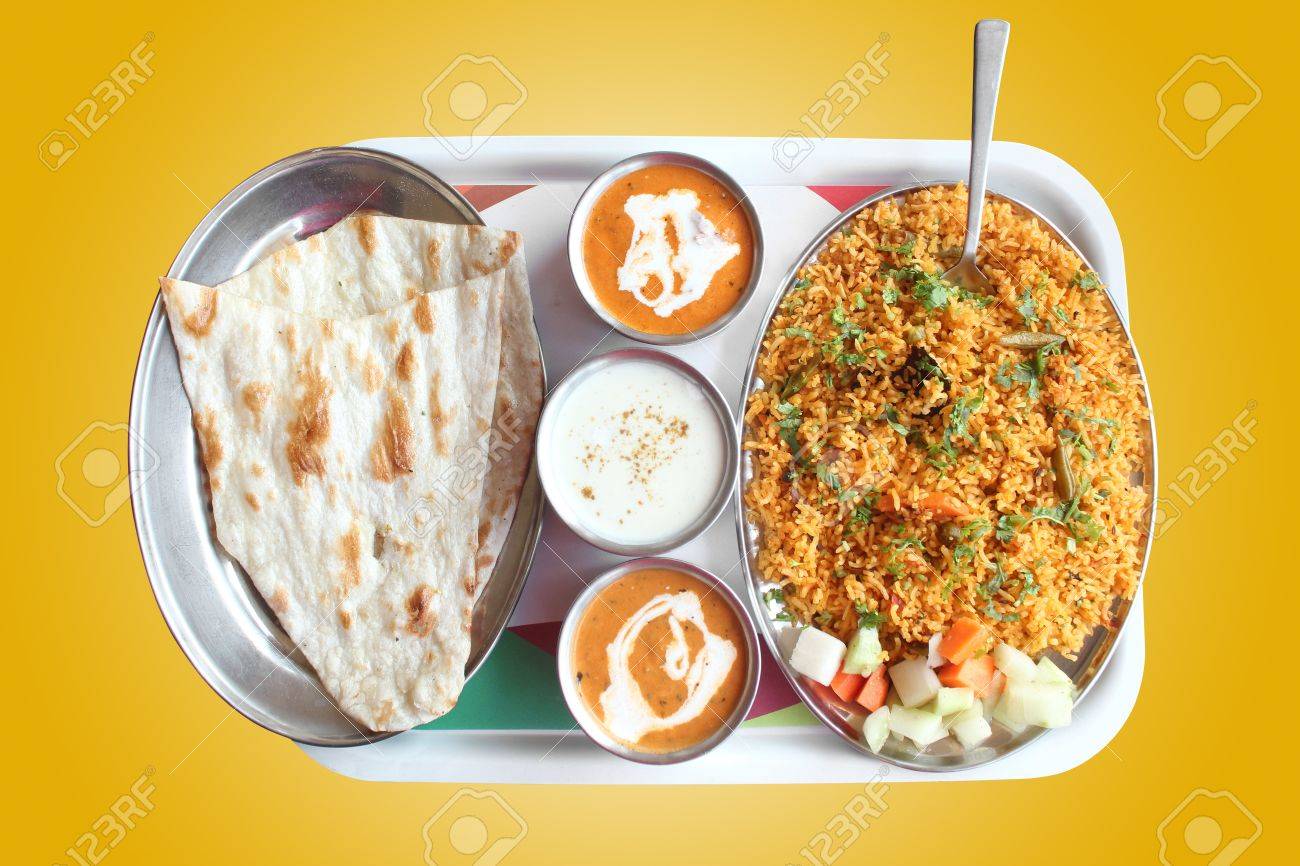
Dish: butter_naan